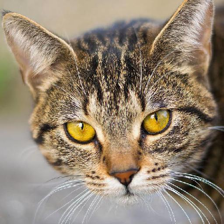
Label: animals